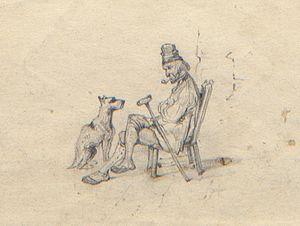
Dessin extrait du carnet de croquis de Jean de Francqueville
Jean de Francqueville, né à Amiens le 17 février 1860, décédé à Wargnies le 30 mars 1939 est un aristocrate français, peintre picard et maire du village de Wargnies dans la Somme de 1894 à 1939.